Port of Salem

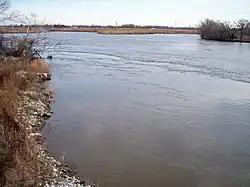
The Salem above the head of navigation

The Delaware and Salem rivers are tidal. The Delaware River Main Channel has been maintained at a depth of . Dredging to a depth of was completed in 2017. Reach C, which includes the entrance to the Salem Port, was completed in 2010. The shipping channel of the Salem River is much shallower, making the city a shallow draft port, which prohibits use by Handymax class ships. The Salem River and Cut-Off were first channelized in 1925 to a depth of . The river is entered though Salem Cove about from the Atlantic Ocean at the entrance of the Delaware Bay. The channel travels along the southeast side of the cove for and continues another to the Cut-Off and to the head of navigation at the first bridge crossing (Route 49).